Pavle Čortanović

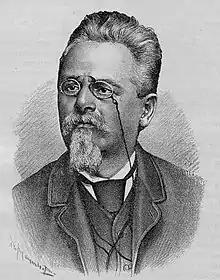
Pavle Čortanović

Pavle Čortanović (5 February 1830, in Novi Sad, then Habsburg monarchy, now Serbia – 31 March 1903, in Belgrade, Serbia) was a Serbian painter. Pavle was the son and student of Petar Čortanović. Pavle also studied art at the Vienna Academy of Fine Arts from 1845 until the winter semester of 1852–1853.